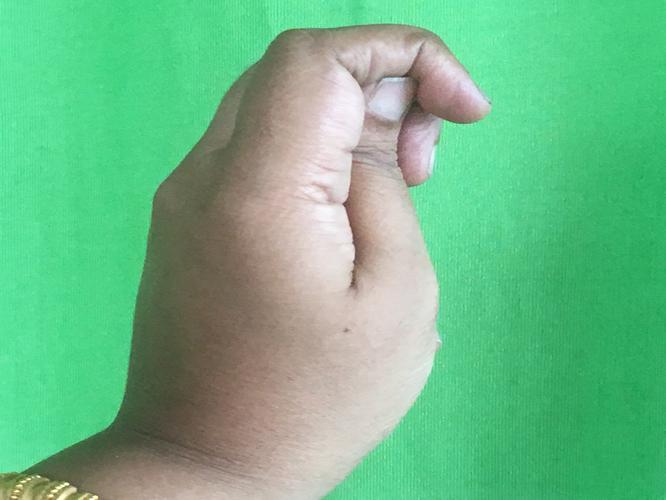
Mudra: Katakamukha_2
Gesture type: single_hand